Protected areas of Madagascar

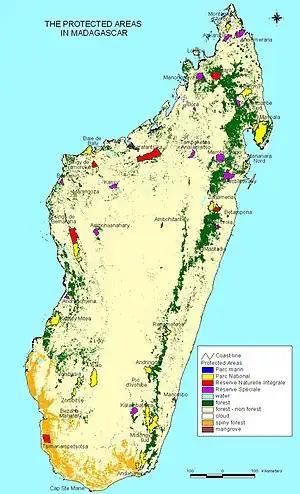
The National Parks and Reserves of Madagascar (as of 2006)

The protection of natural sites in Madagascar was initiated under the French colonial authority in 1927. These original sites were reserved for scientific research and were not open to the public. In 1971, the Malagasy government undertook a project to protect of mangrove forests, the first national effort to protect Madagascar's marine ecosystems. In 1986 the government of Madagascar, with support from the IUCN and the World Wildlife Fund, initiated a twelve-year process to review and assess existing protected areas and others requiring protection to create an initial list of Madagascar's conservation priority areas. The "Association Nationale pour la Gestion des Aires Protégées" (ANGAP), established in 1990, was the first government agency created with the express purpose of expanding and managing Madagascar's protected areas.